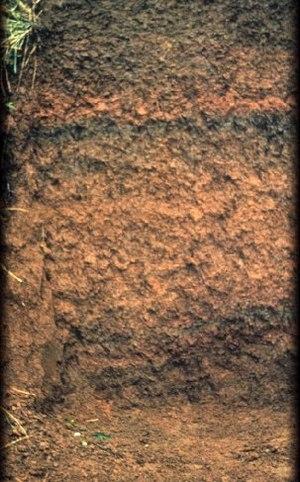
Un Andisol, selon la Taxonomie des sols de l'USDA, ou Andosol, selon la Base de référence mondiale pour les ressources en sols, est un sol humique peu évolué de montagne comportant :